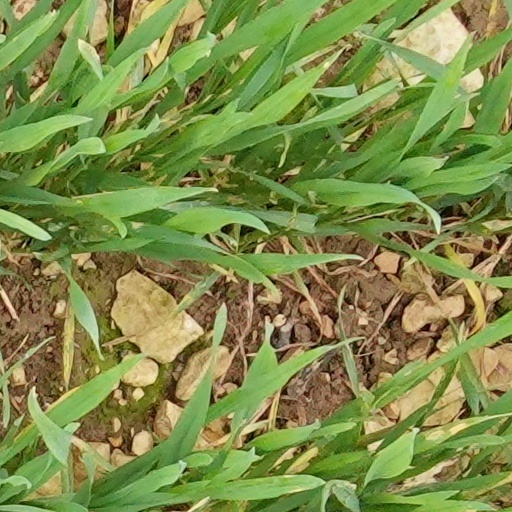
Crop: wheat